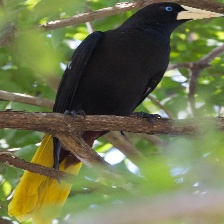
Species: CRESTED OROPENDOLA
Scientific name: PSAROCOLIUS DECUMANUS